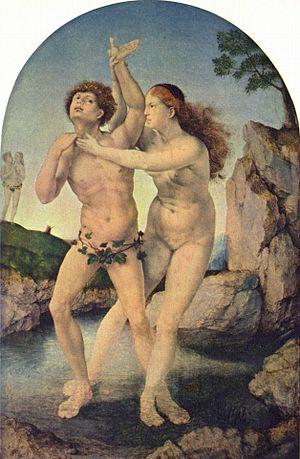
Dans la mythologie grecque, Salmacis est une naïade. Elle est uniquement attestée dans les Métamorphoses d'Ovide.